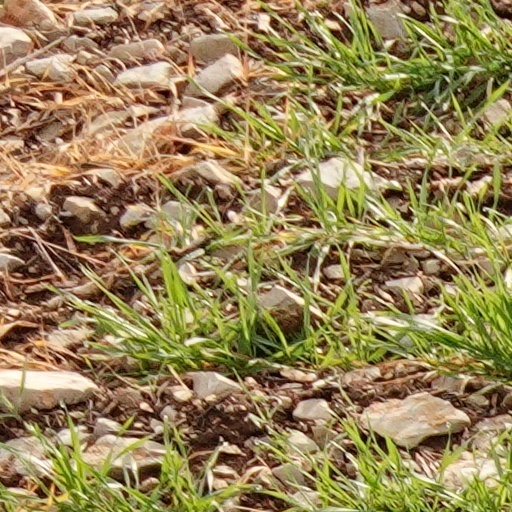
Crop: wheat